Astronaut: The Last Push

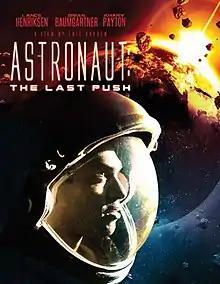
Film poster

Astronaut: The Last Push (also known as The Last Push) is a 2012 American science fiction film directed by Eric Hayden in his feature directorial debut. It stars Khary Payton, in his first starring role, Lance Henriksen, and Brian Baumgartner.